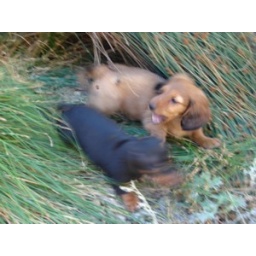
Wish I could add the sound! They love going under the bunch grass and juncus. Native Cal. dogs and plants!